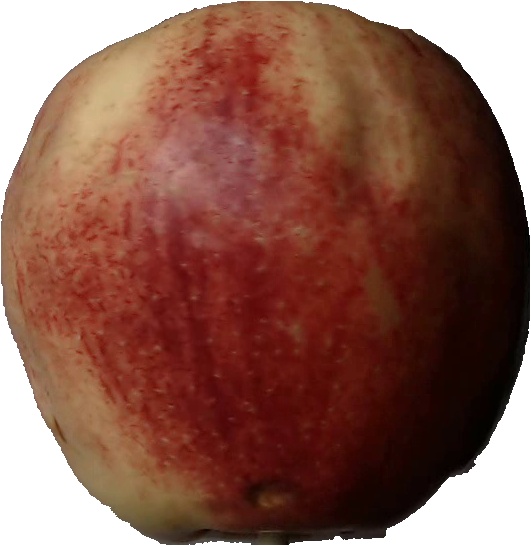
Label: apple_red_3